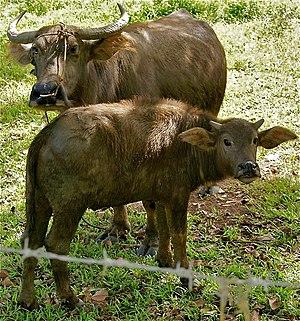
Le carabao est un buffle d'eau domestique de type marécageux originaire des Philippines. Ce bovin est souvent considéré comme l'animal national des Philippines bien que la Commission nationale de la culture et des arts des Philippines ait déclaré que cette considération n'avait aucun fondement en droit philippin.